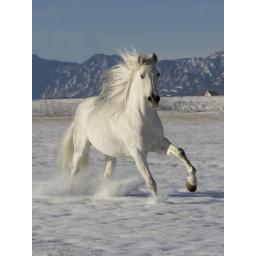
white horse running thru the snow by the house